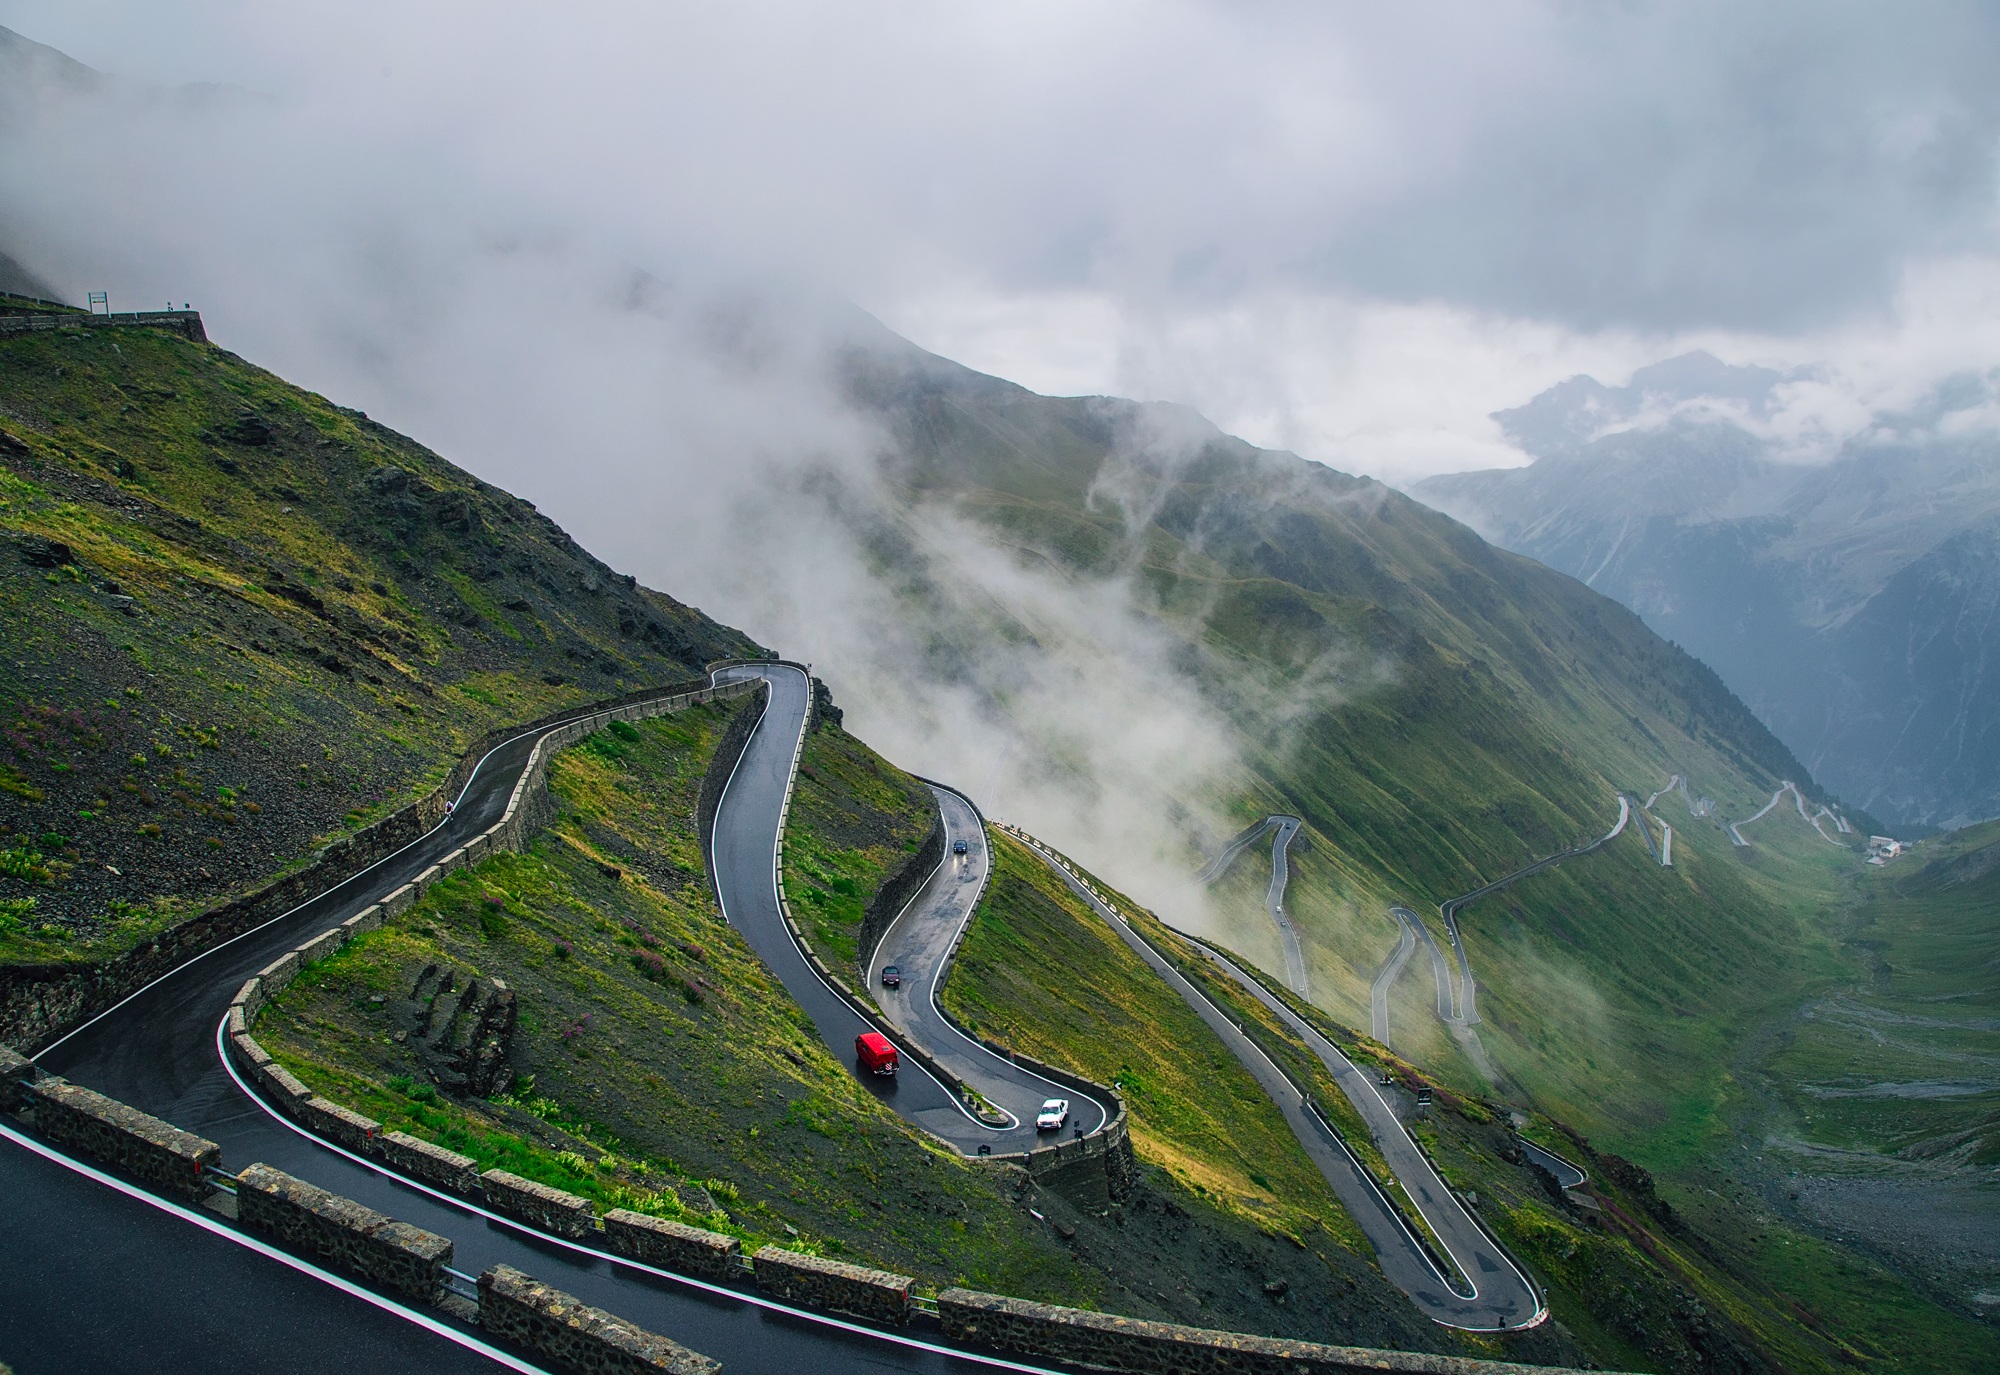
landscape, nature, mountain, cloud, fog, sunrise, road, countryside, morning, hill, highway, valley, mountain range, country, travel, transportation, rural, italy, fjord, winding, highland, outdoors, hdr, mountainside, mountains, alps, infrastructure, ravine, twisting, vehicles, landform, aerial photography, mountain pass, atmospheric phenomenon, mountainous landforms, controlled access highway